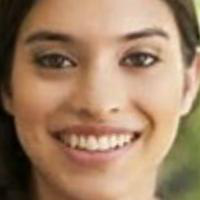
Age group: age 21-30